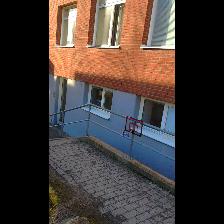
Label: NonHuman